South Acton station (MBTA)

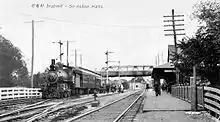
A Marlborough Branch train at South Acton in 1911

The Fitchburg Railroad began serving the town with a stop, located off of School Street east of Main Street, when it reached the town on October 1, 1844. The railroad completed the first station in 1845 and, when the new station was built in 1892, the old station was moved to Jones Farm and used as a fire station until 1927. The station was reduced to a single agent in 1932. The building was used as a plumbing and electrical supply store by 1962, though tickets were still sold at the store. The Boston and Maine Railroad sold the building in the early 1970s; it burned in 1984 and was torn down.